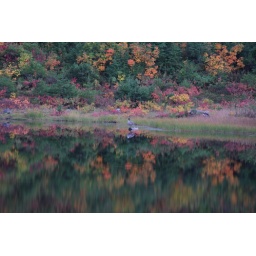
Goose standing on a rock on the shoreline of Picture Lake. The sunset was bringing out all the colors in the foliage.